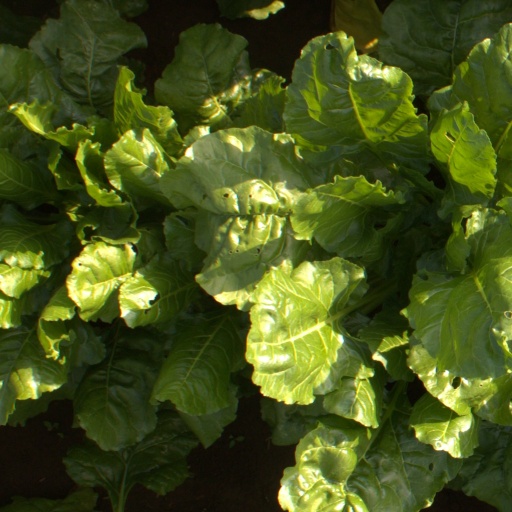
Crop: sugar beet